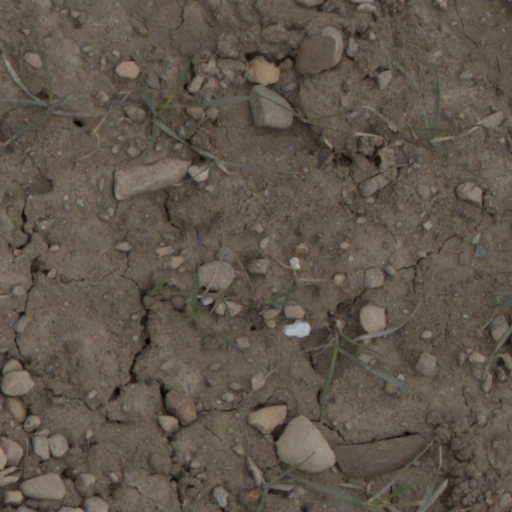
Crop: wheat